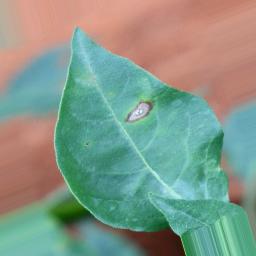
Label: cercospora